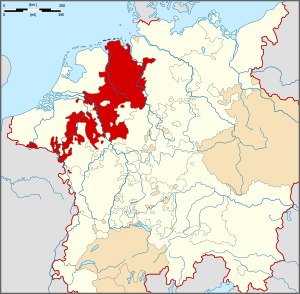
Nederrhinske-vestfalske Rigskreds
Kort som viser rigskredsene, som de var første del af 1500-tallet. Nederrhinske-vestfalske rigskreds er markeret med rødt.
Den Nederrhinske-vestfalske Rigskreds var en rigskreds i det Tysk-Romerske Rige. Kredsen blev oprettet omkring år 1500 som en af 6 kredse, og den bestod til 1806.